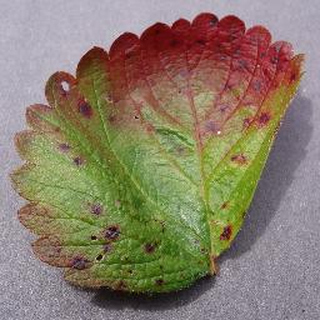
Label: strawberry_leaf_scorch